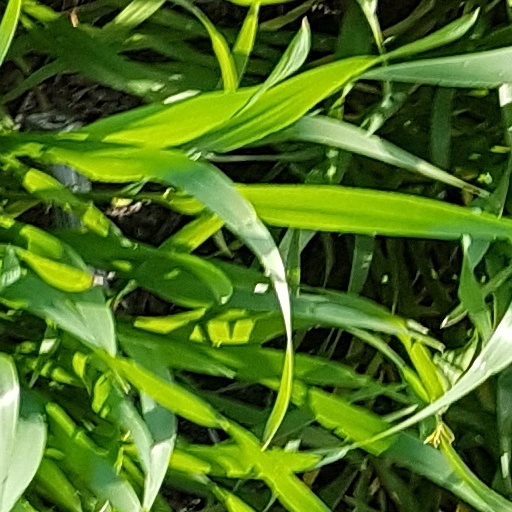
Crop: wheat